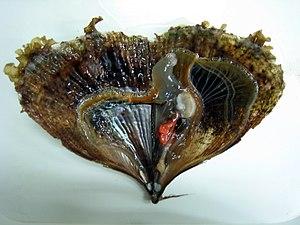
Les fruits de mer sont un nom donné aux animaux invertébrés marins comestibles. Dans l'acception la plus usuelle, il s'agit d'une grande variété d'organismes marins, à l'exception des poissons et des mammifères.